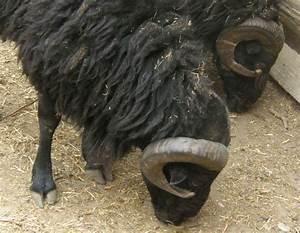
sheep